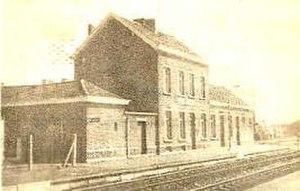
La gare de Munkzwalm est une halte ferroviaire belge de la ligne 89, de Courtrai à Denderleeuw située à Munkzwalm sur la commune de Zwalin, dans la province de Flandre Orientale en Région flamande.